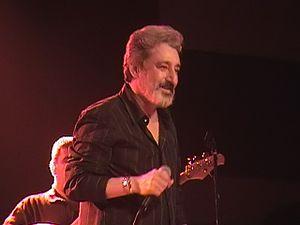
Ebrahim Hamedi, mieux connu sous son nom de scène Ebi, est un chanteur iranien.